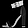
Label: Sandal